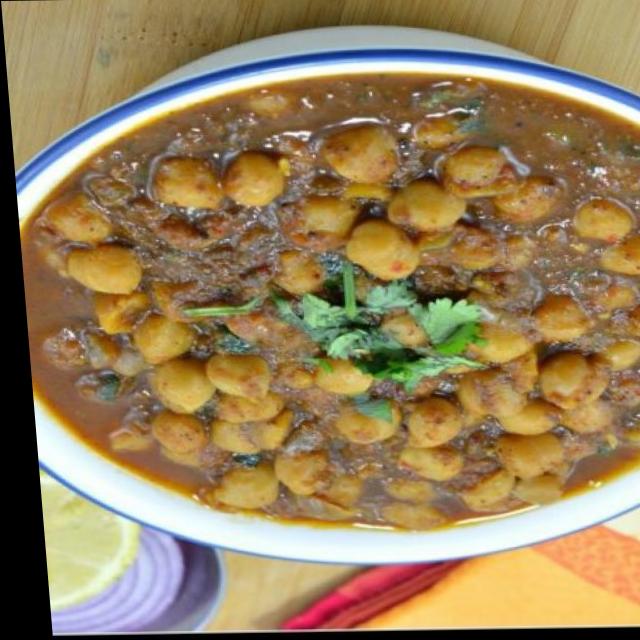
Dish: chole